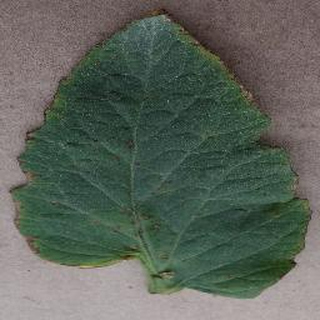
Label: tomato_bacterial_spot